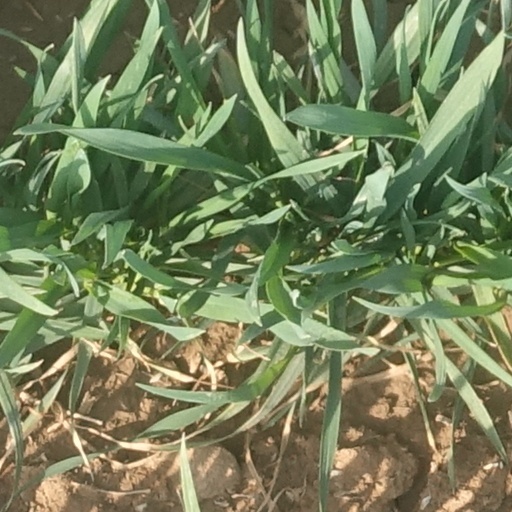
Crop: wheat